Boucles de la Mayenne

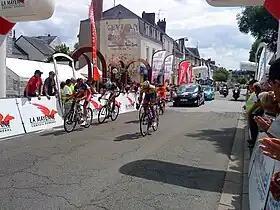
2012 Boucles de la Mayenne in Laval

The Boucles de la Mayenne is a road bicycle race held annually in the Mayenne department and Pays de la Loire region in France. It was first held in 1975 and from 2006 until 2019, it was organised as a 2.1 event on the UCI Europe Tour. The race became part of the new UCI ProSeries in 2020, although that year's edition was cancelled due to the COVID-19 pandemic in France.